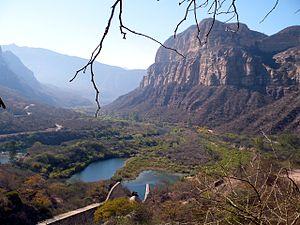
Le département de La Viña est une des 23 subdivisions de la province de Salta, en Argentine. Son chef-lieu est la petite ville de La Viña.
Le río Salado ou Salado del Norte est une importante rivière du centre-nord de l'Argentine. Sa longueur totale est de 2 355 km.
Le río Salado ou Salado del Norte est une importante rivière du centre-nord de l'Argentine. Sa longueur totale est de 2 355 km.
La province de Salta est une province de l'Argentine, située à l'extrême nord-ouest du pays. Elle est limitée au nord par la province de Jujuy et par la Bolivie, à l'est par le Paraguay, Formosa et la province du Chaco, au sud par les provinces de Santiago del Estero, de Tucumán et de Catamarca, enfin à l'ouest par le Chili.